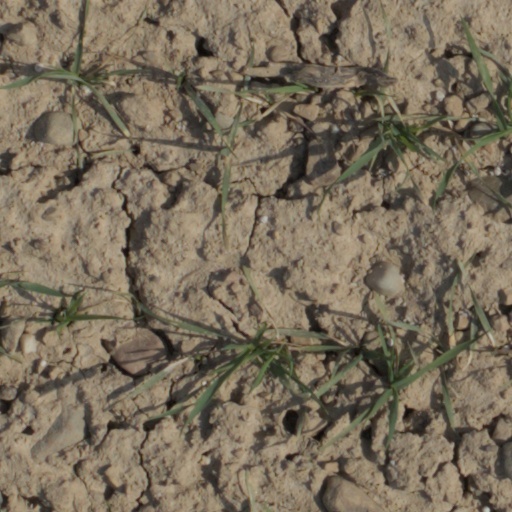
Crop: wheat